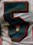
Number: 5